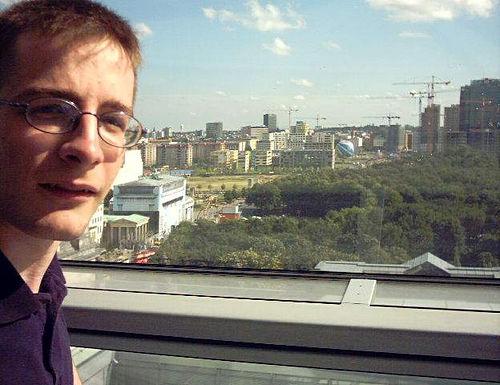
Weather: sun or clear